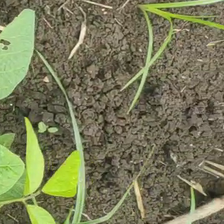
Weed species: Lavhala_(Cyperus_Rotundus)